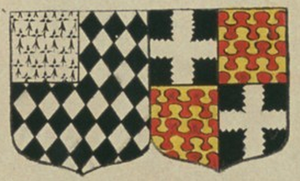
Blasons de Nicolas de Lamoignon et Anne Louise Bonnin de Chalucet sa femme apparaissant dans l'Armorial général de France d'Hozier
Nicolas Lamoignon de Bâville est né le 26 avril 1648, mort à Paris le 17 mai 1724. Marquis de La Mothe en Poitou, comte de Launay-Courson et de Montrevaux, baron de Bohardy, seigneur de Chavaignes. C'est un magistrat et administrateur français qui a été intendant du Languedoc durant trente-trois années en résidant dans la ville de Montpellier.